Cape Farrar

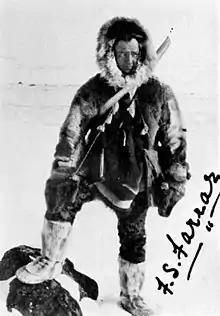
Sergeant Frederick Sleigh Farrar RCMP (1901–1955)

James Ross Strait and the St. Roch Basin separate the cape and Boothia Peninsula from King William Island to the west. The community of Taloyoak lies about northeast of the cape.